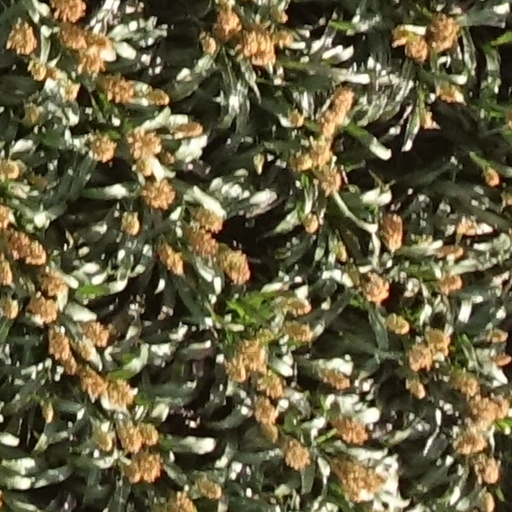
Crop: sorghum